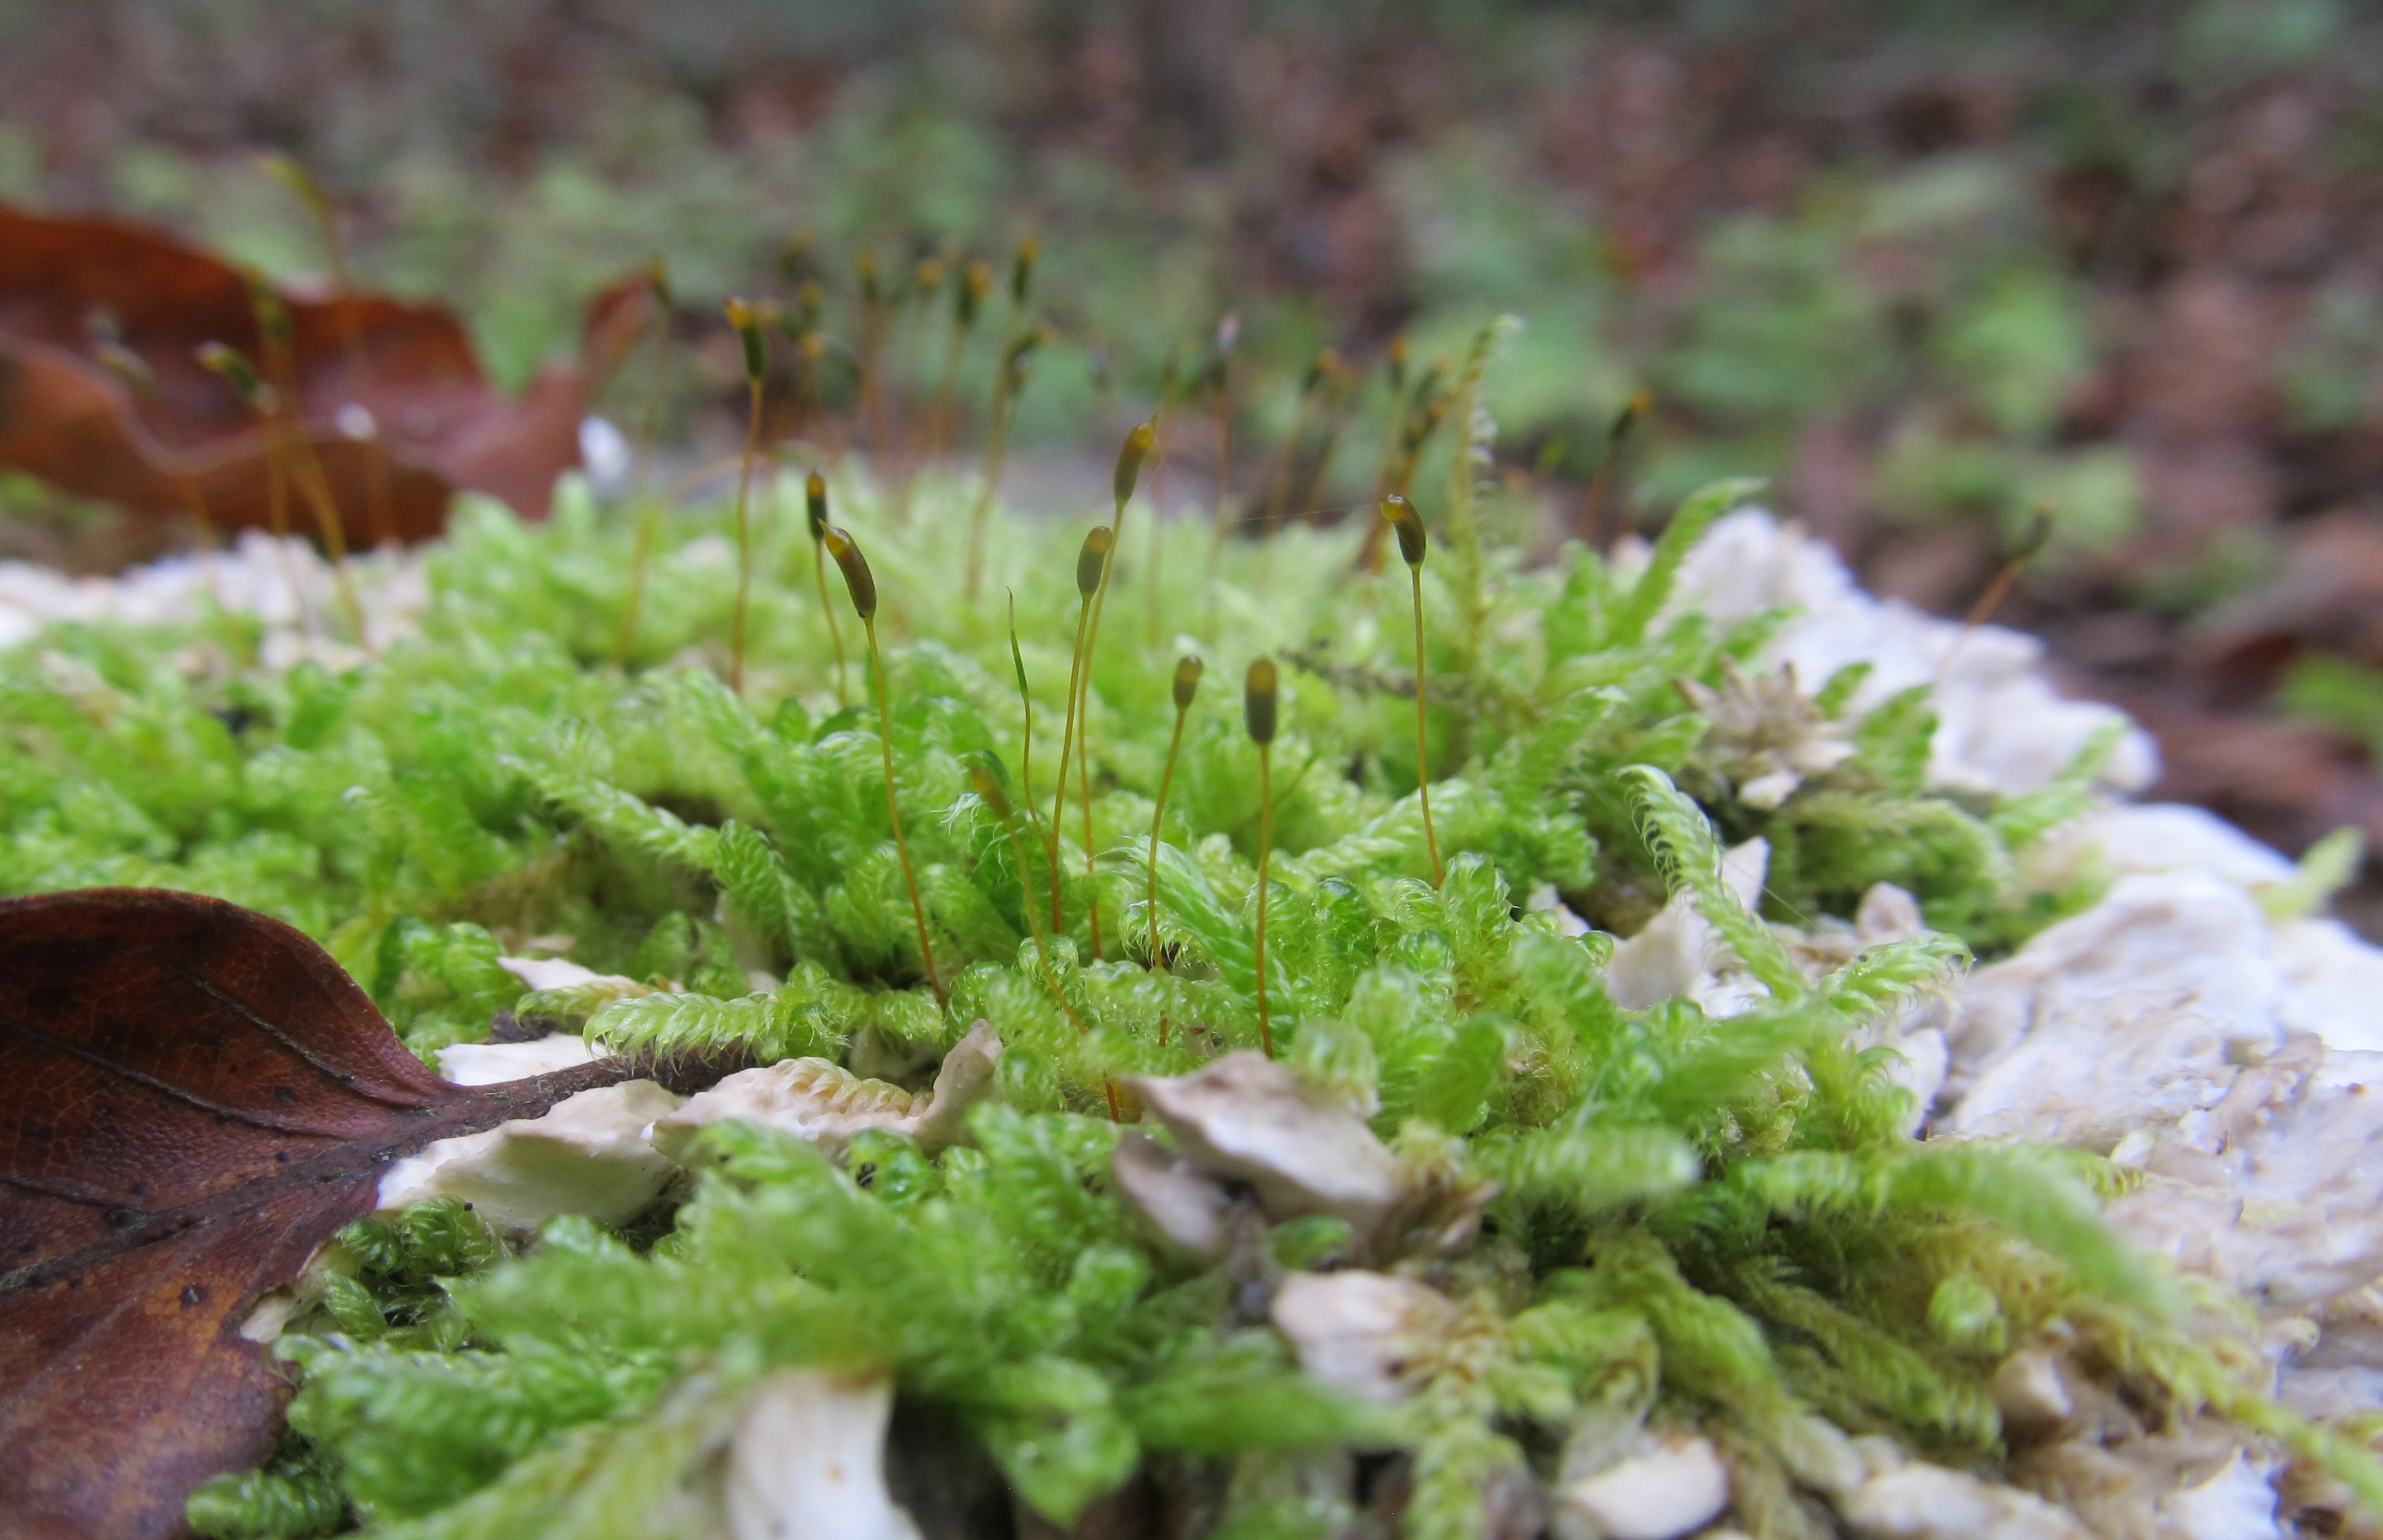
nature, forest, grass, plant, leaf, flower, moss, green, macro, autumn, soil, flora, macro photography, bemoost, land plant, non vascular land plant